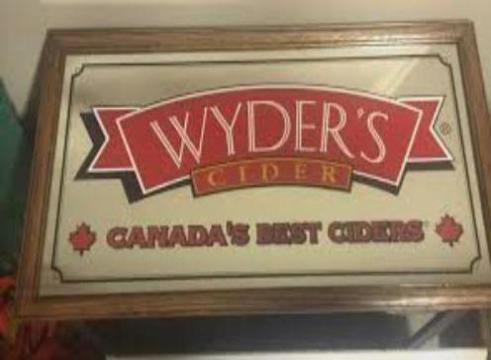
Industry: Food